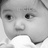
Emotion: neutral